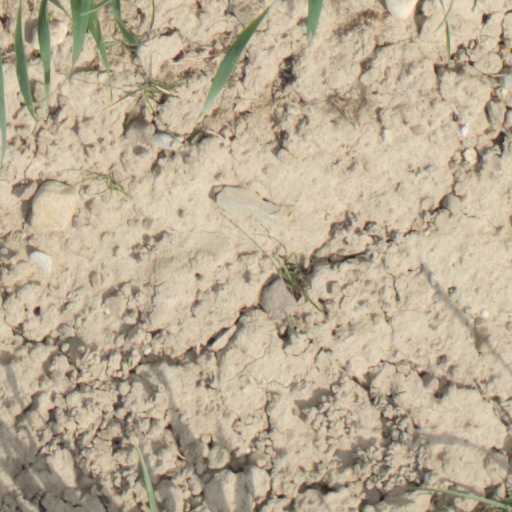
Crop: wheat